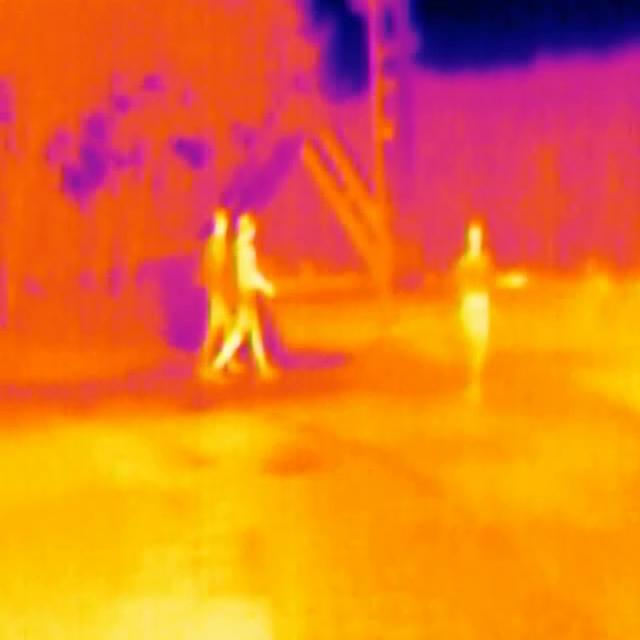
Detected objects:
label: person
label: person
label: person